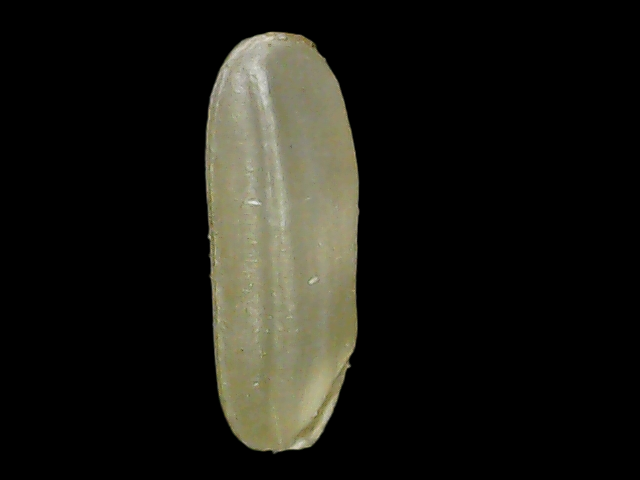
Rice variety: Binadhan11